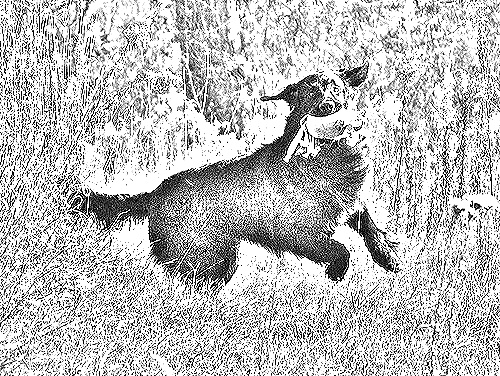
Portrait style: Sketch Portrait